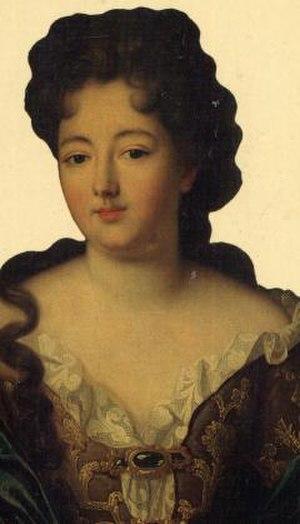
Jeanne-Baptiste d'Albert de Luynes, comtesse de Verrue, est une dame de la noblesse française née le 18 janvier 1670 et morte le 18 novembre 1736.